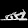
Label: Sandal